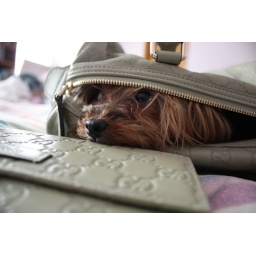
my dog peanut relaxing in my Gucci bag and on my matching wallet...